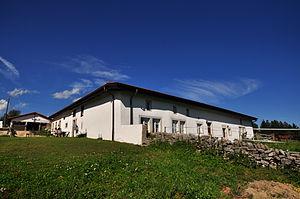
La Chaux-des-Breuleux Ferme Nr. 22
Cette liste présente les biens culturels d'importance nationale dans le canton du Jura. Cette liste correspond à l'édition 2009 de l'Inventaire Suisse des biens culturels d'importance nationale pour le canton du Jura. Il est trié par commune et inclus : 29 bâtiments séparés, 6 collections et 11 sites archéologiques.